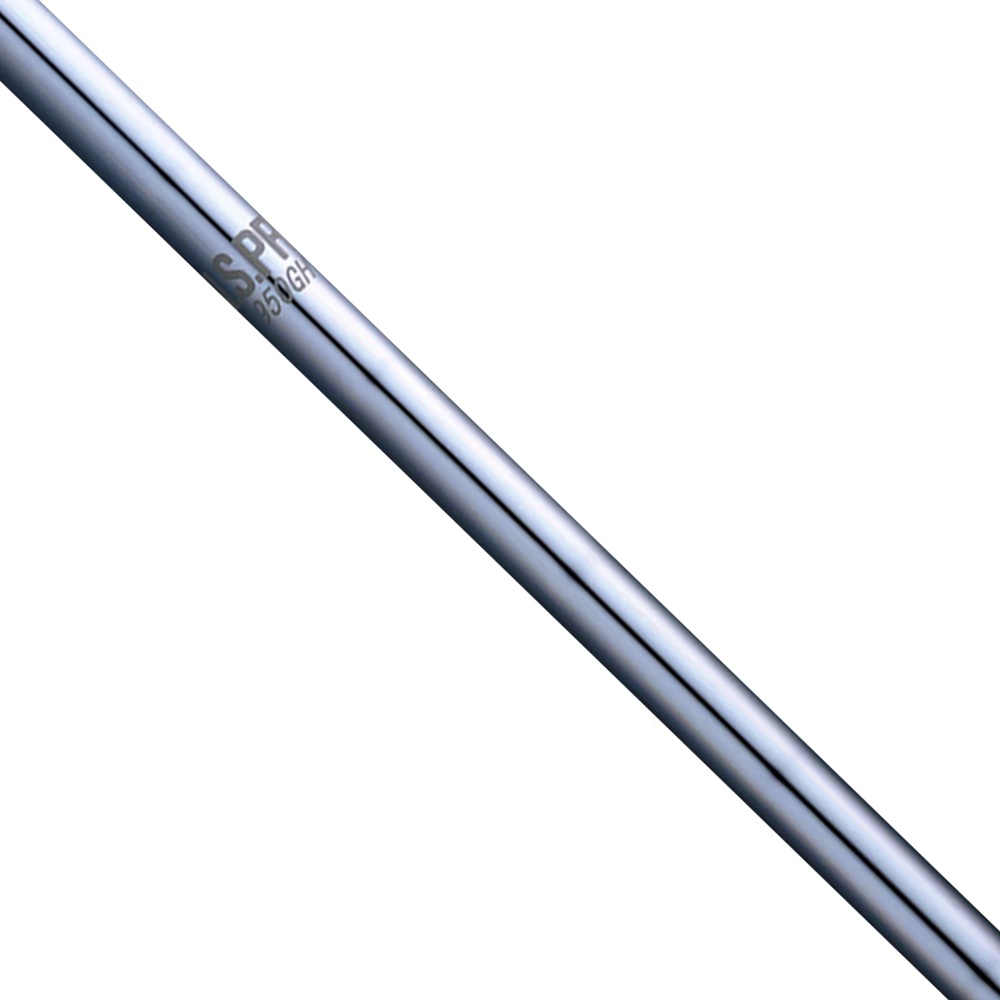
NS PRO 950GH (TAPER) SHAFTS - S FLEX
Brand: Nippon
Ever since its release, this top-selling model has been a favorite among golfers of all levels looking to take points off their scores. It features exceptional weight balance and control, with ultra-lightweight design comparable to graphite that makes it easier than ever to swing. And the use of new NSGS8665V alloy co-developed and patented with Nisshin Steel has helped create a revolutionary combination of strength and weight balance.
Category: Sporting Goods > Outdoor Recreation > Golf > Golf Club Parts & Accessories > Golf Club Shafts